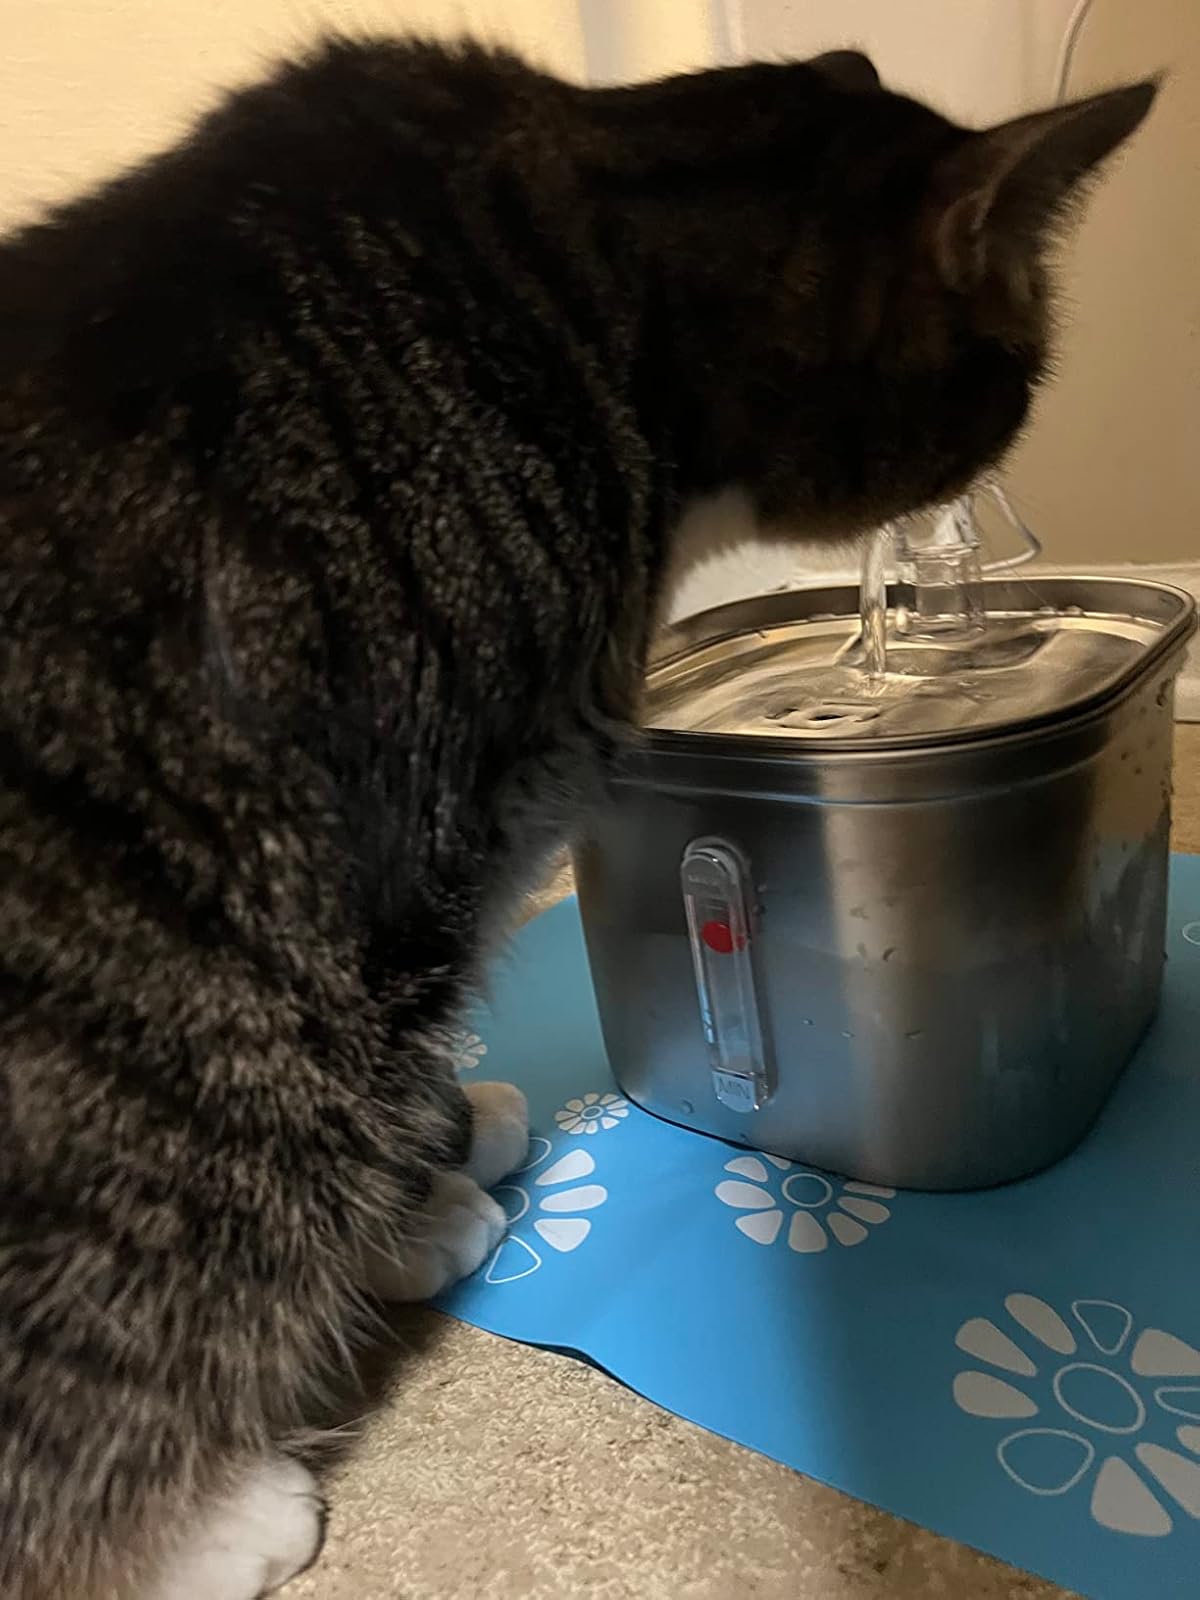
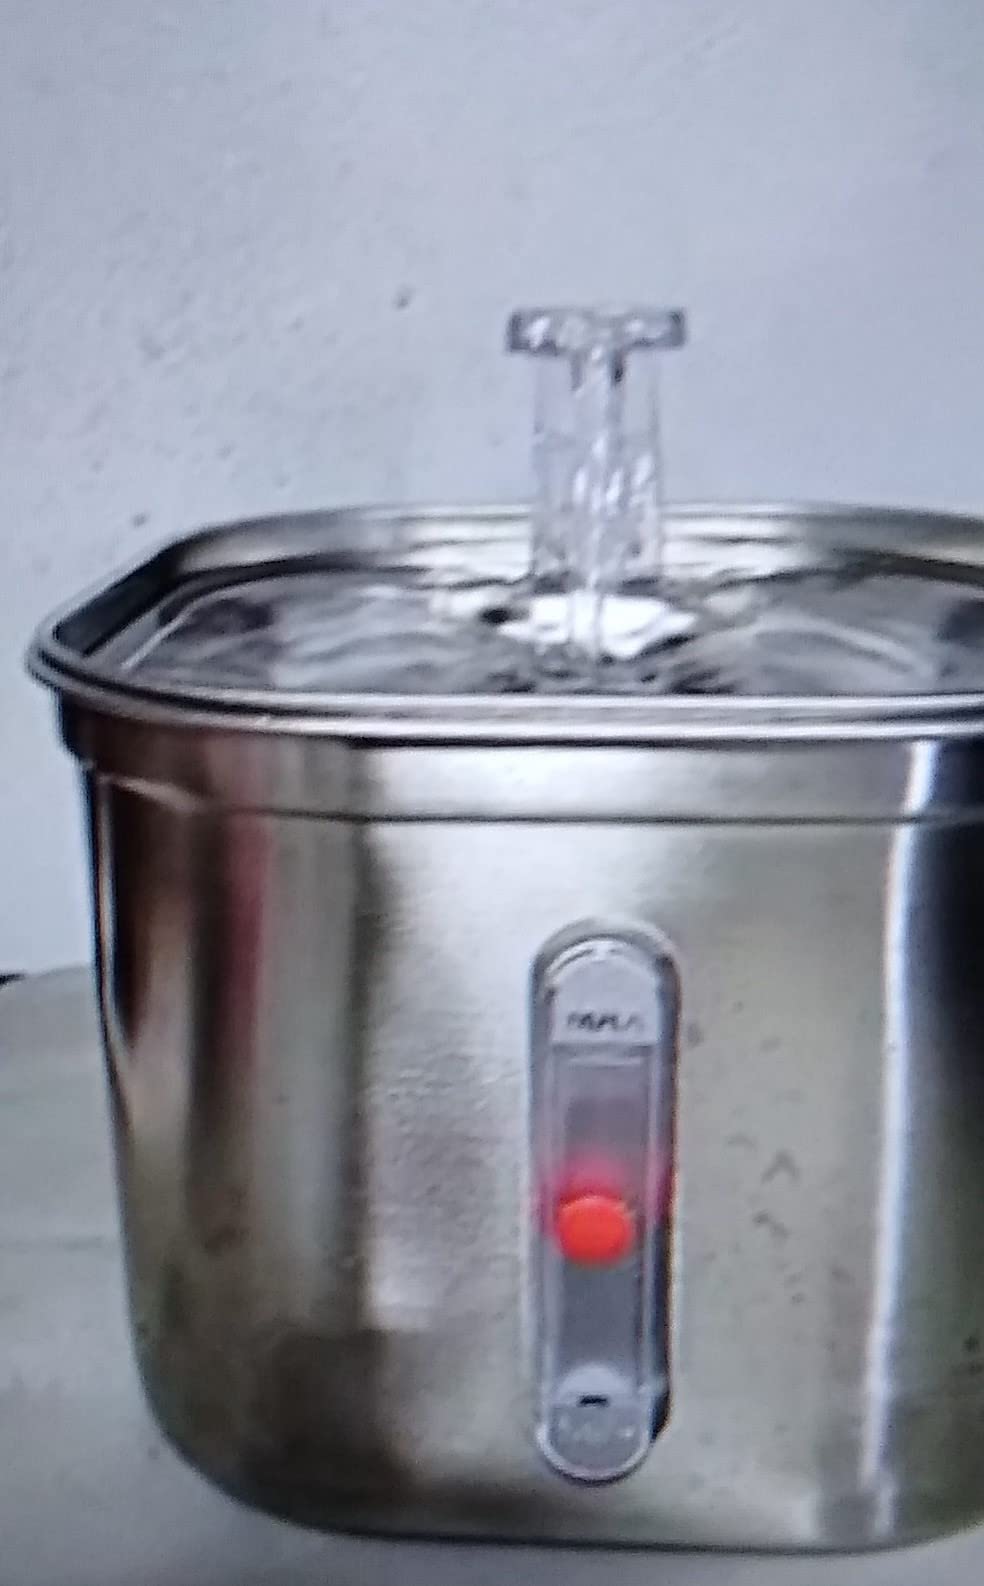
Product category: items_bowl
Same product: yes